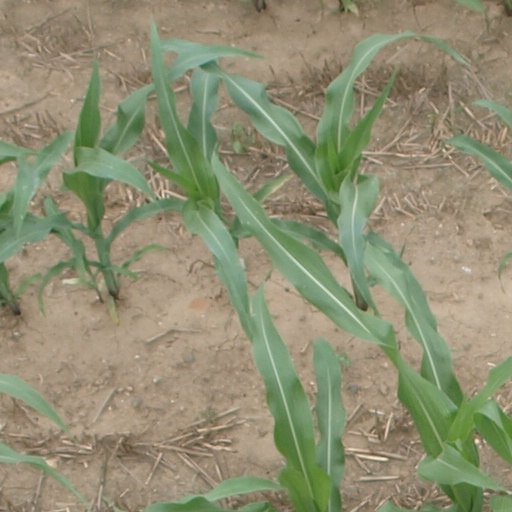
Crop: maize; corn